Luis Fernando Díaz de Mendoza y Guerrero

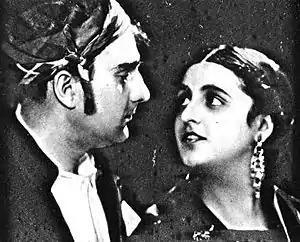
Luis Fernando Díaz de Mendoza Guerrero appearing with his second wife (and first cousin), María Guerrero López (1930)

Luis Fernando Díaz de Mendoza y Guerrero was born on a Friday in Madrid, into one of Spain's leading theatre families. His father was the actor-impresario Fernando Díaz de Mendoza y Aguado (1862-1930): his mother, María Guerrero, was a prominent actress and theatre director. He was therefore steeped in theatrical interpretation, making his stage debut as a child, as did his younger brother, .